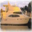
Label: ship